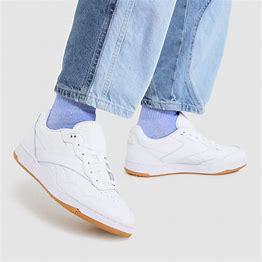
Brand: Reebok
Model: BB 4000 Ii